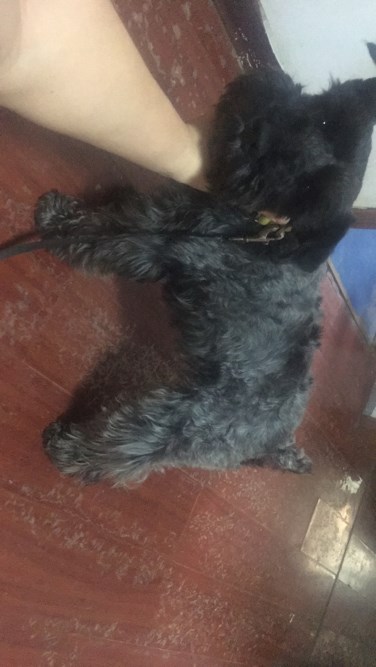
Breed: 2342-n000102-miniature_schnauzer